Mid Airlines

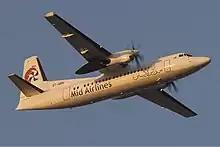
Mid Airlines Fokker 50

Mid Airlines is a charter airline based in Khartoum, Sudan. It operates domestic passenger services. Its main base is Khartoum International Airport.It is currently banned from flying in the EU airspace like all other Sudan airlines.